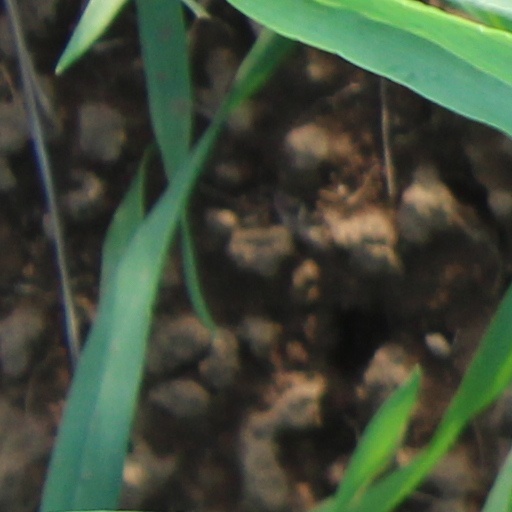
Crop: wheat